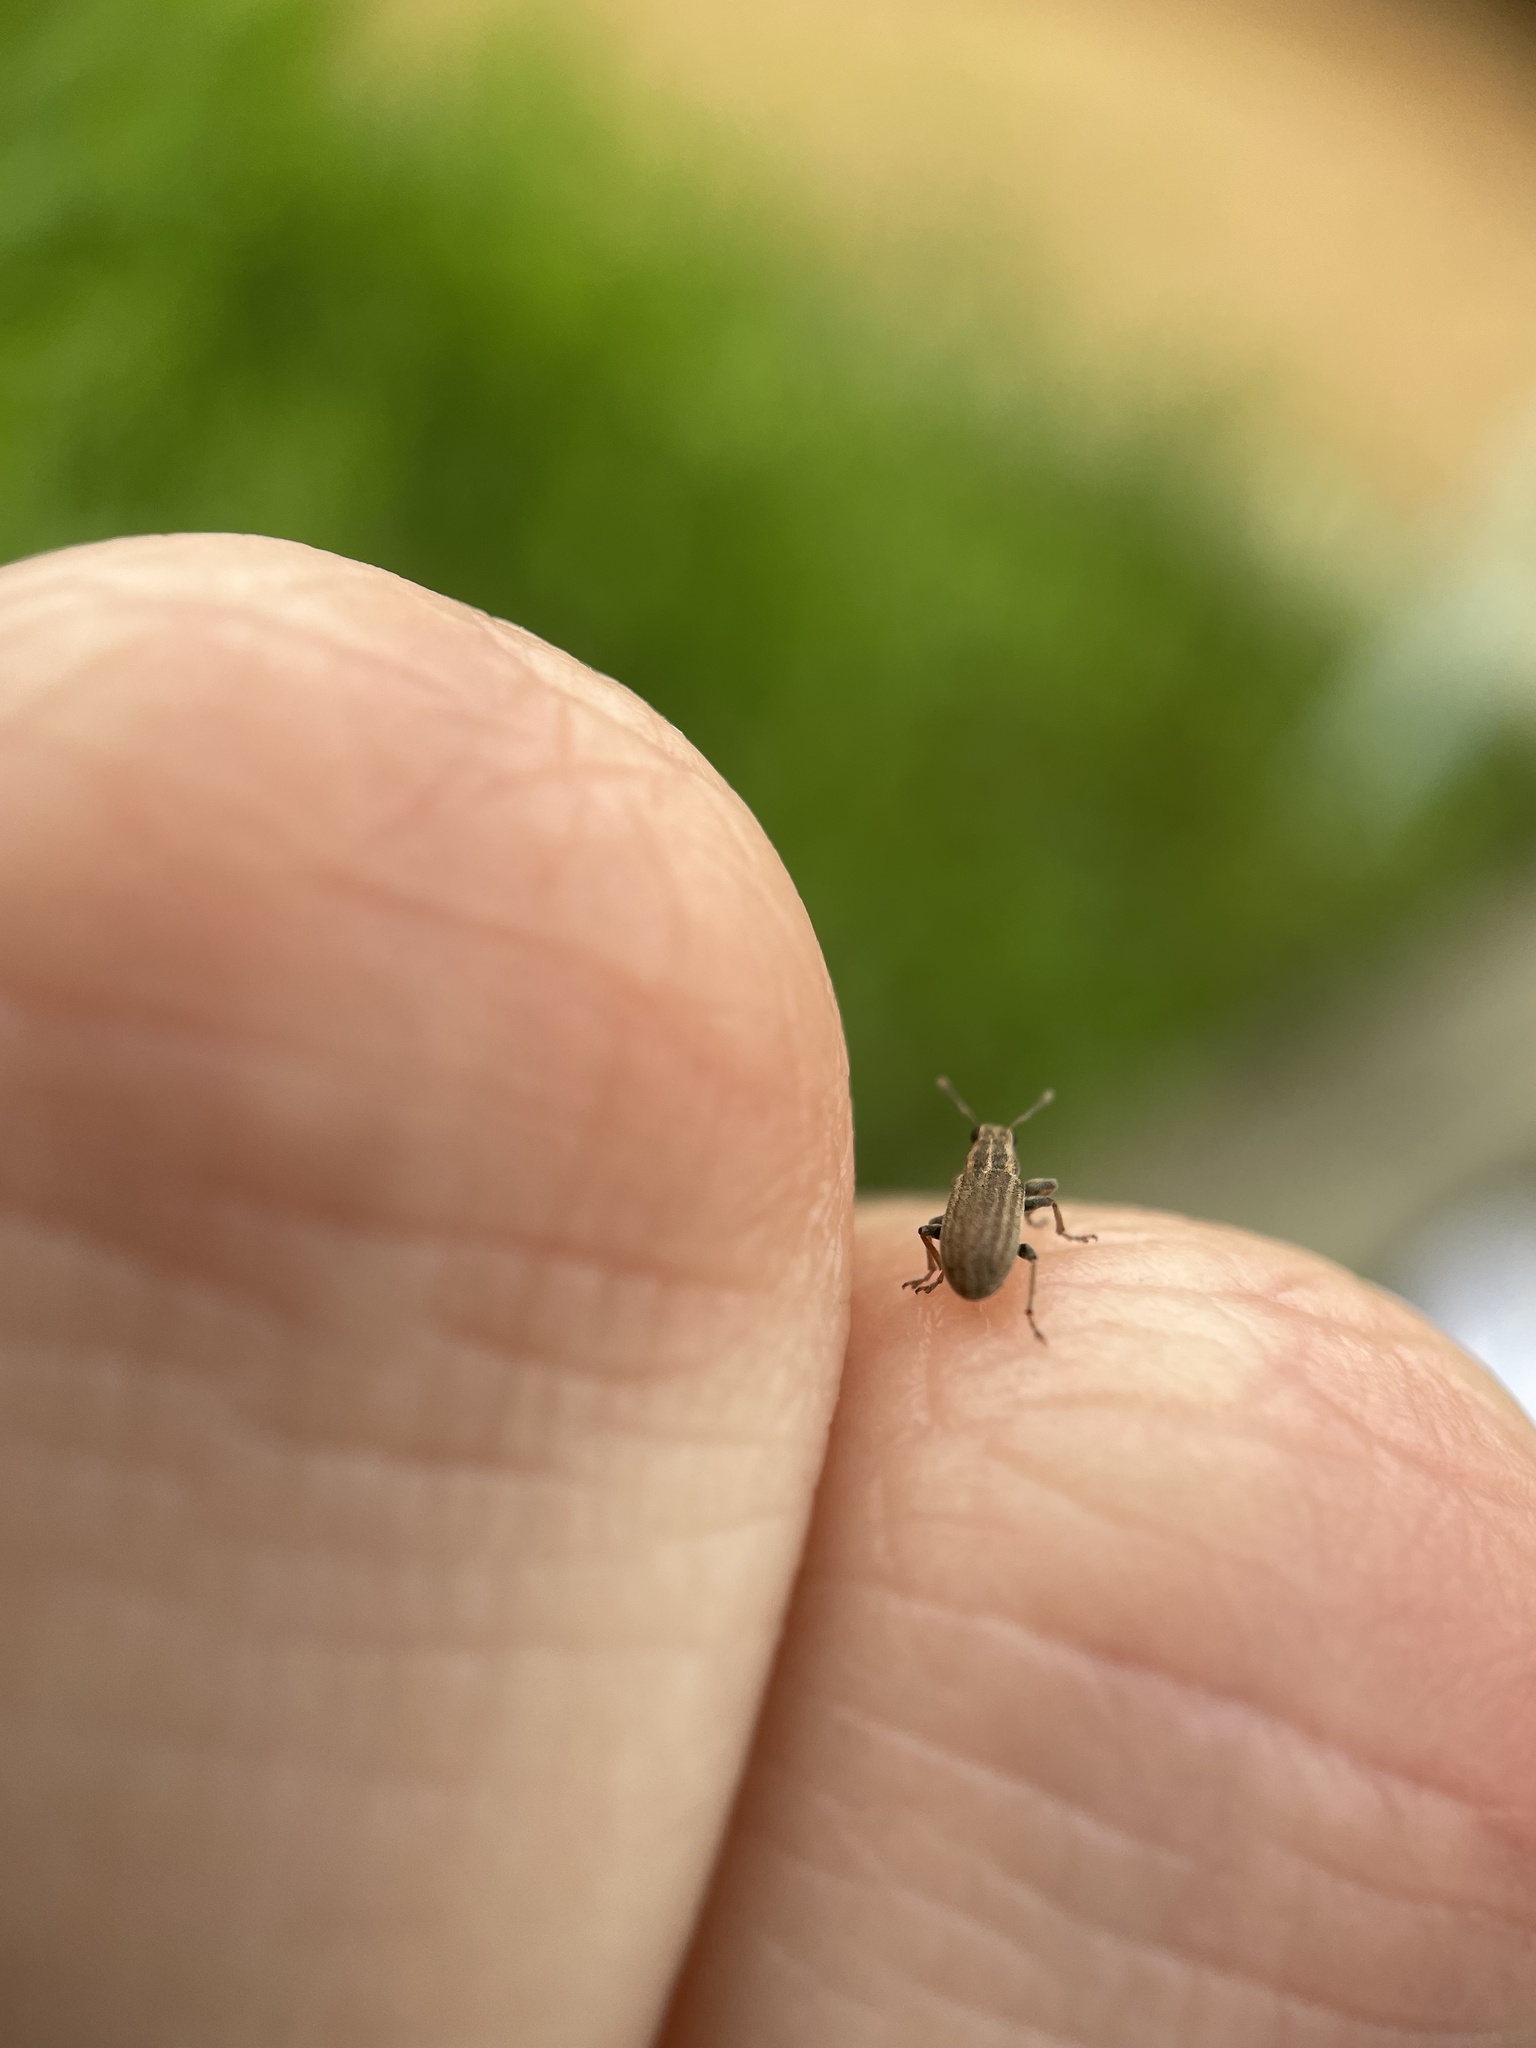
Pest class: pea_leaf_weevil